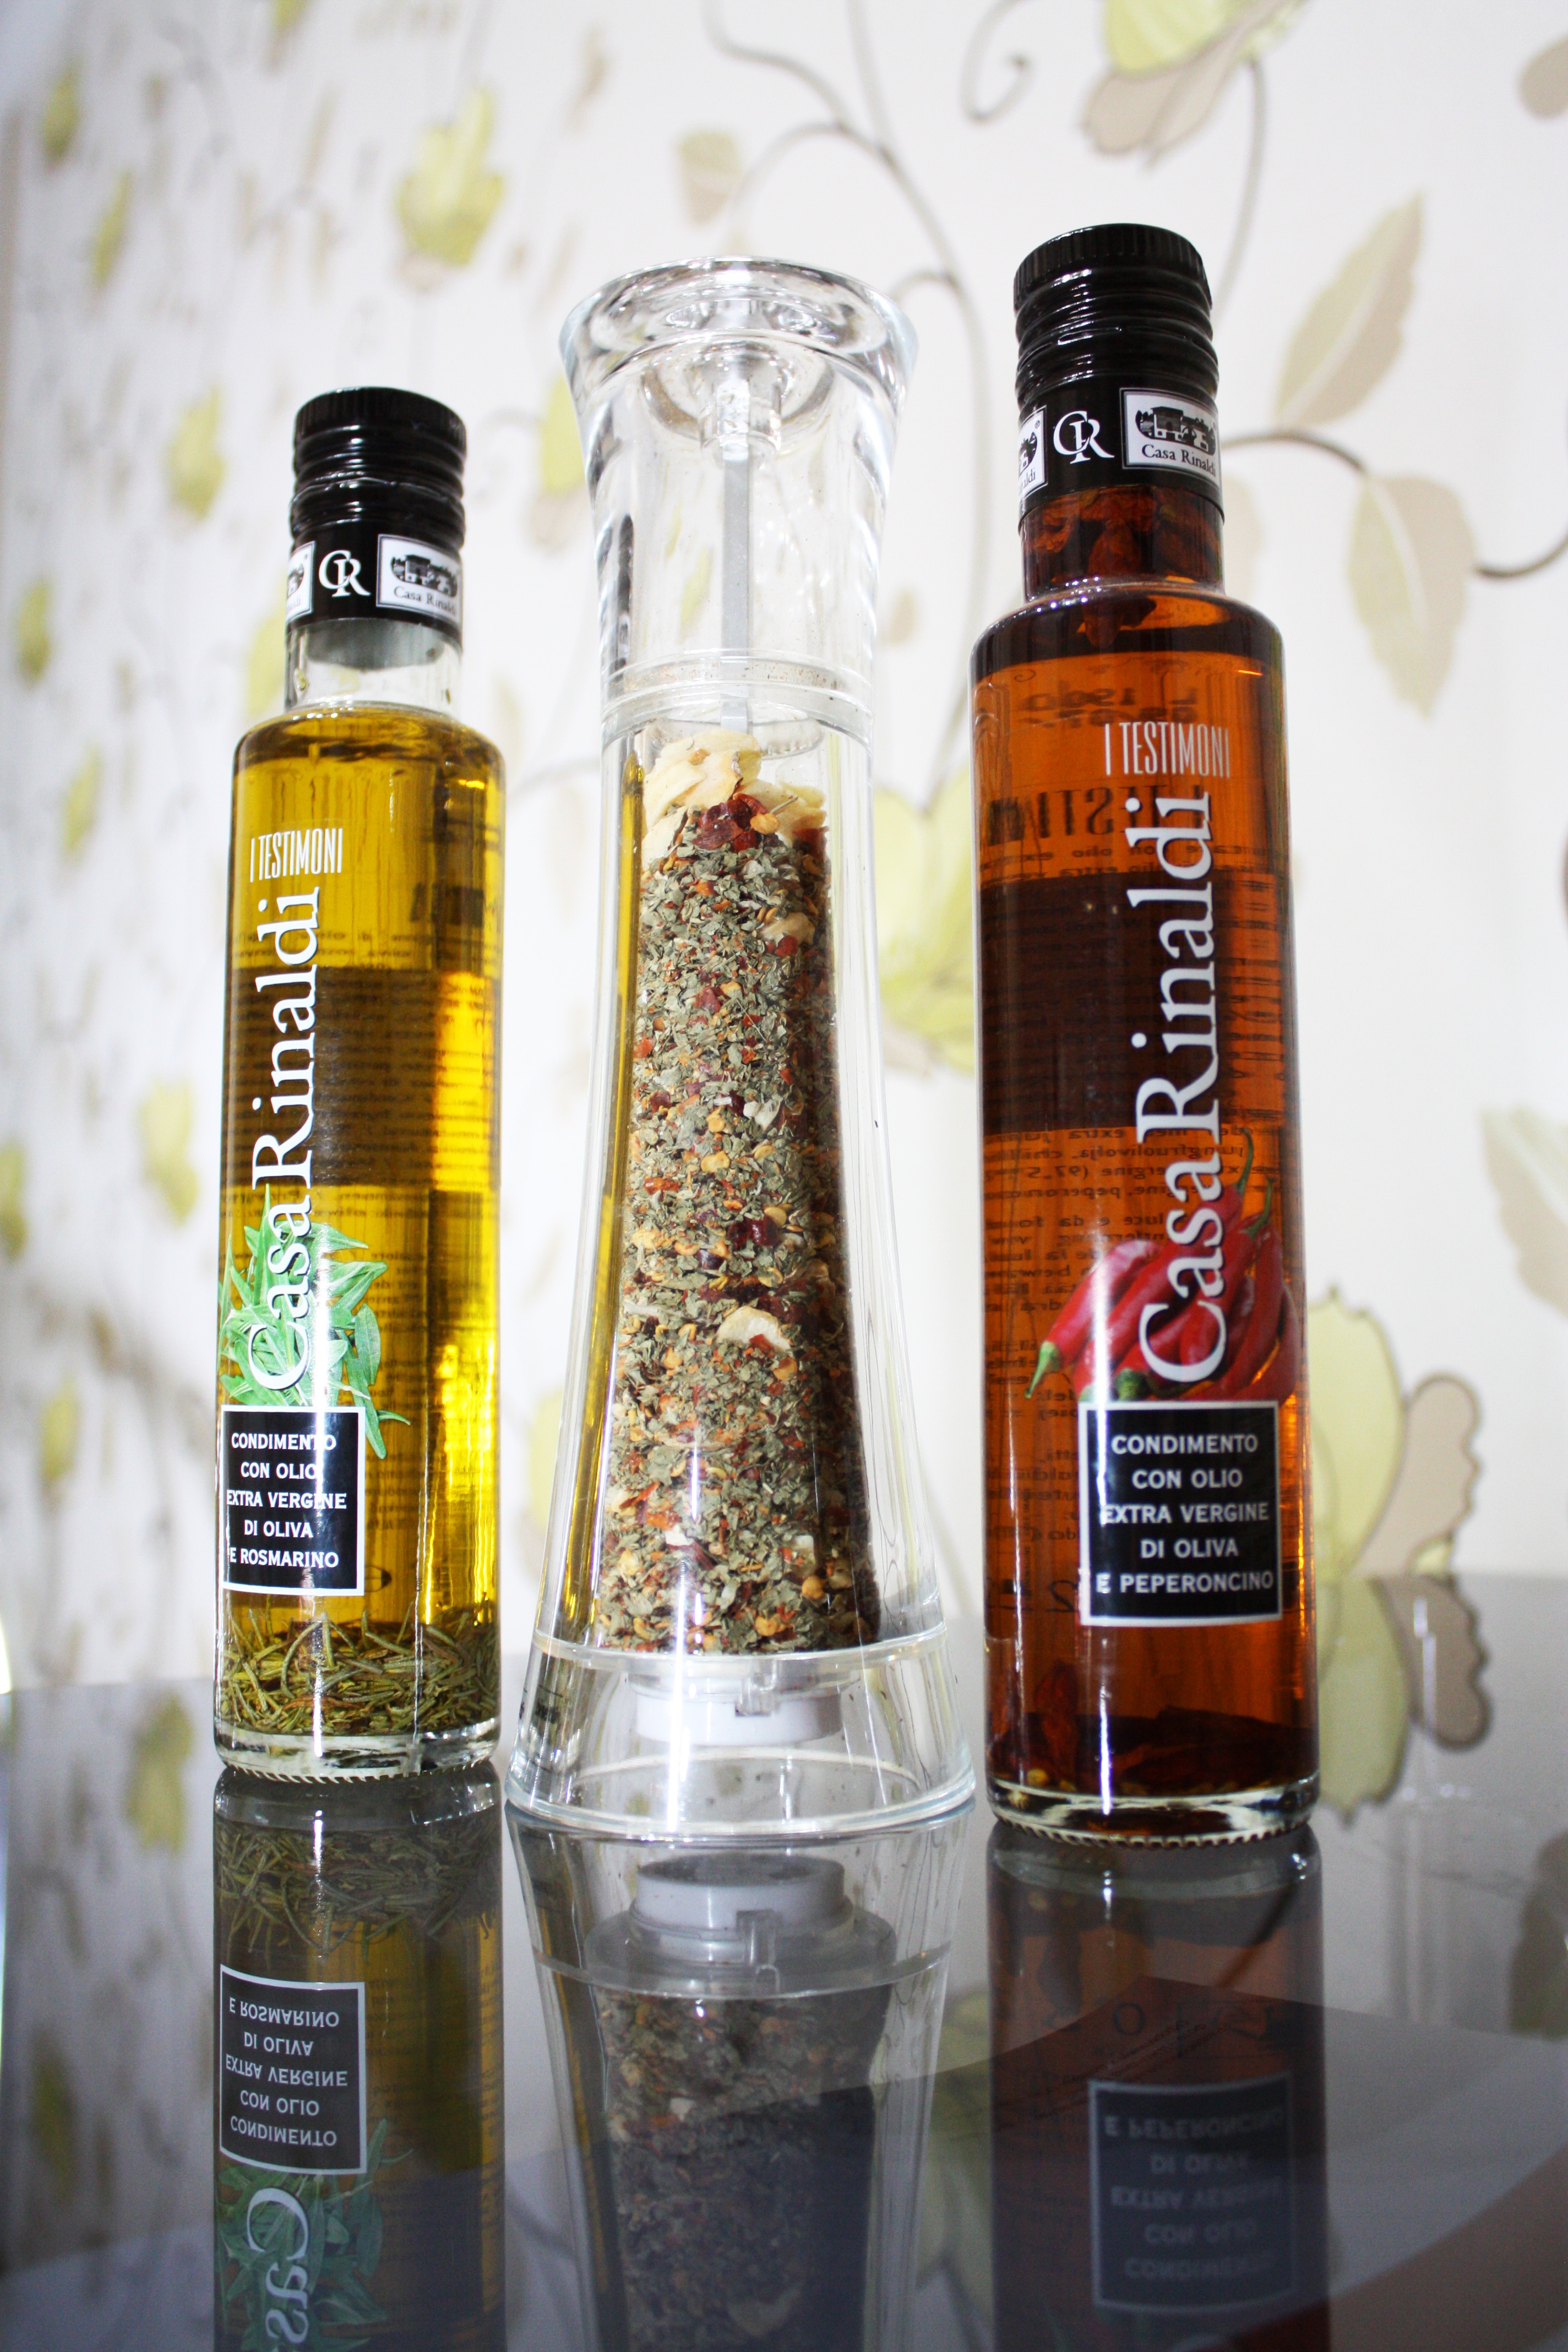
spice, ingredient, herb, natural, drink, bottle, gourmet, glass bottle, product, condiment, whisky, virgin, liqueur, olive oil, dressing, organic, flavor, distilled beverage